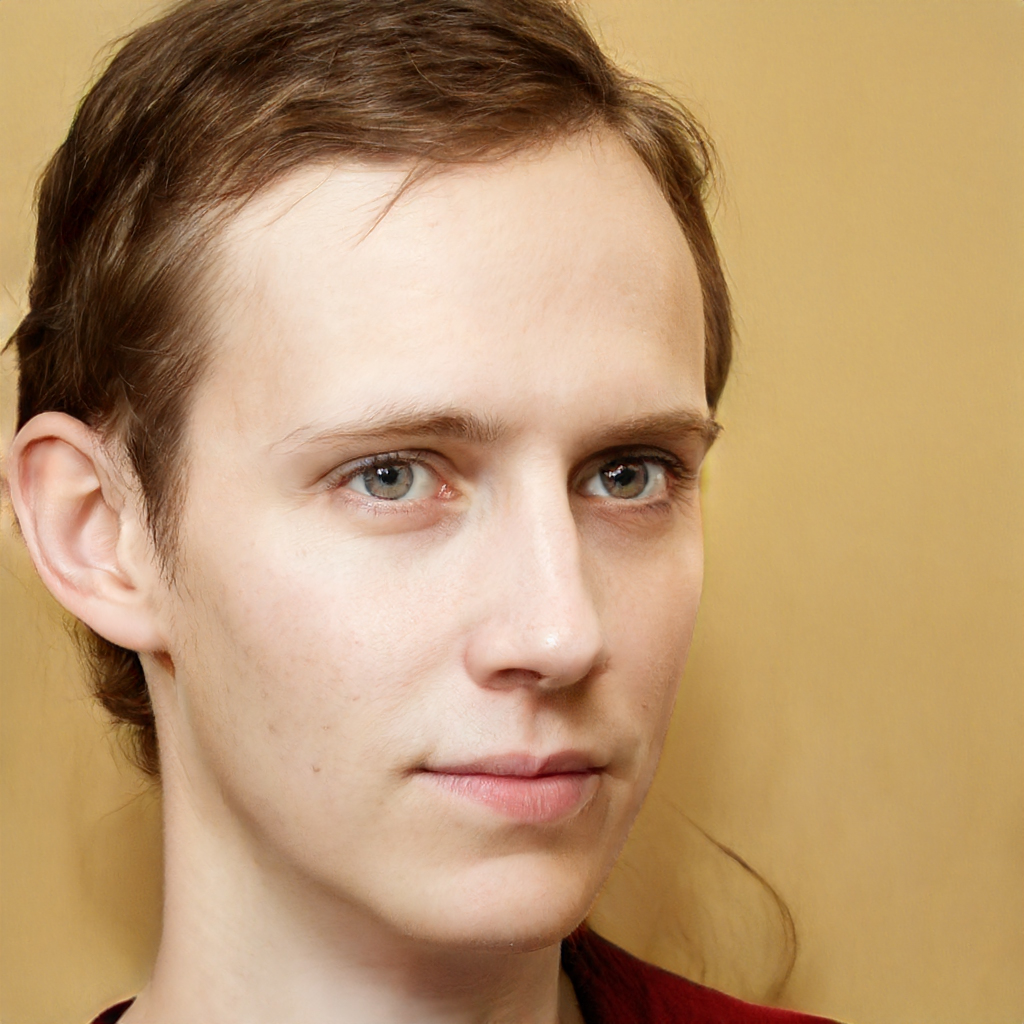
Portrait style: Real Portrait